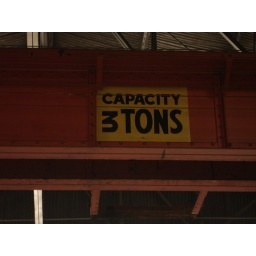
The loading crane used when street cars were serviced in this building.